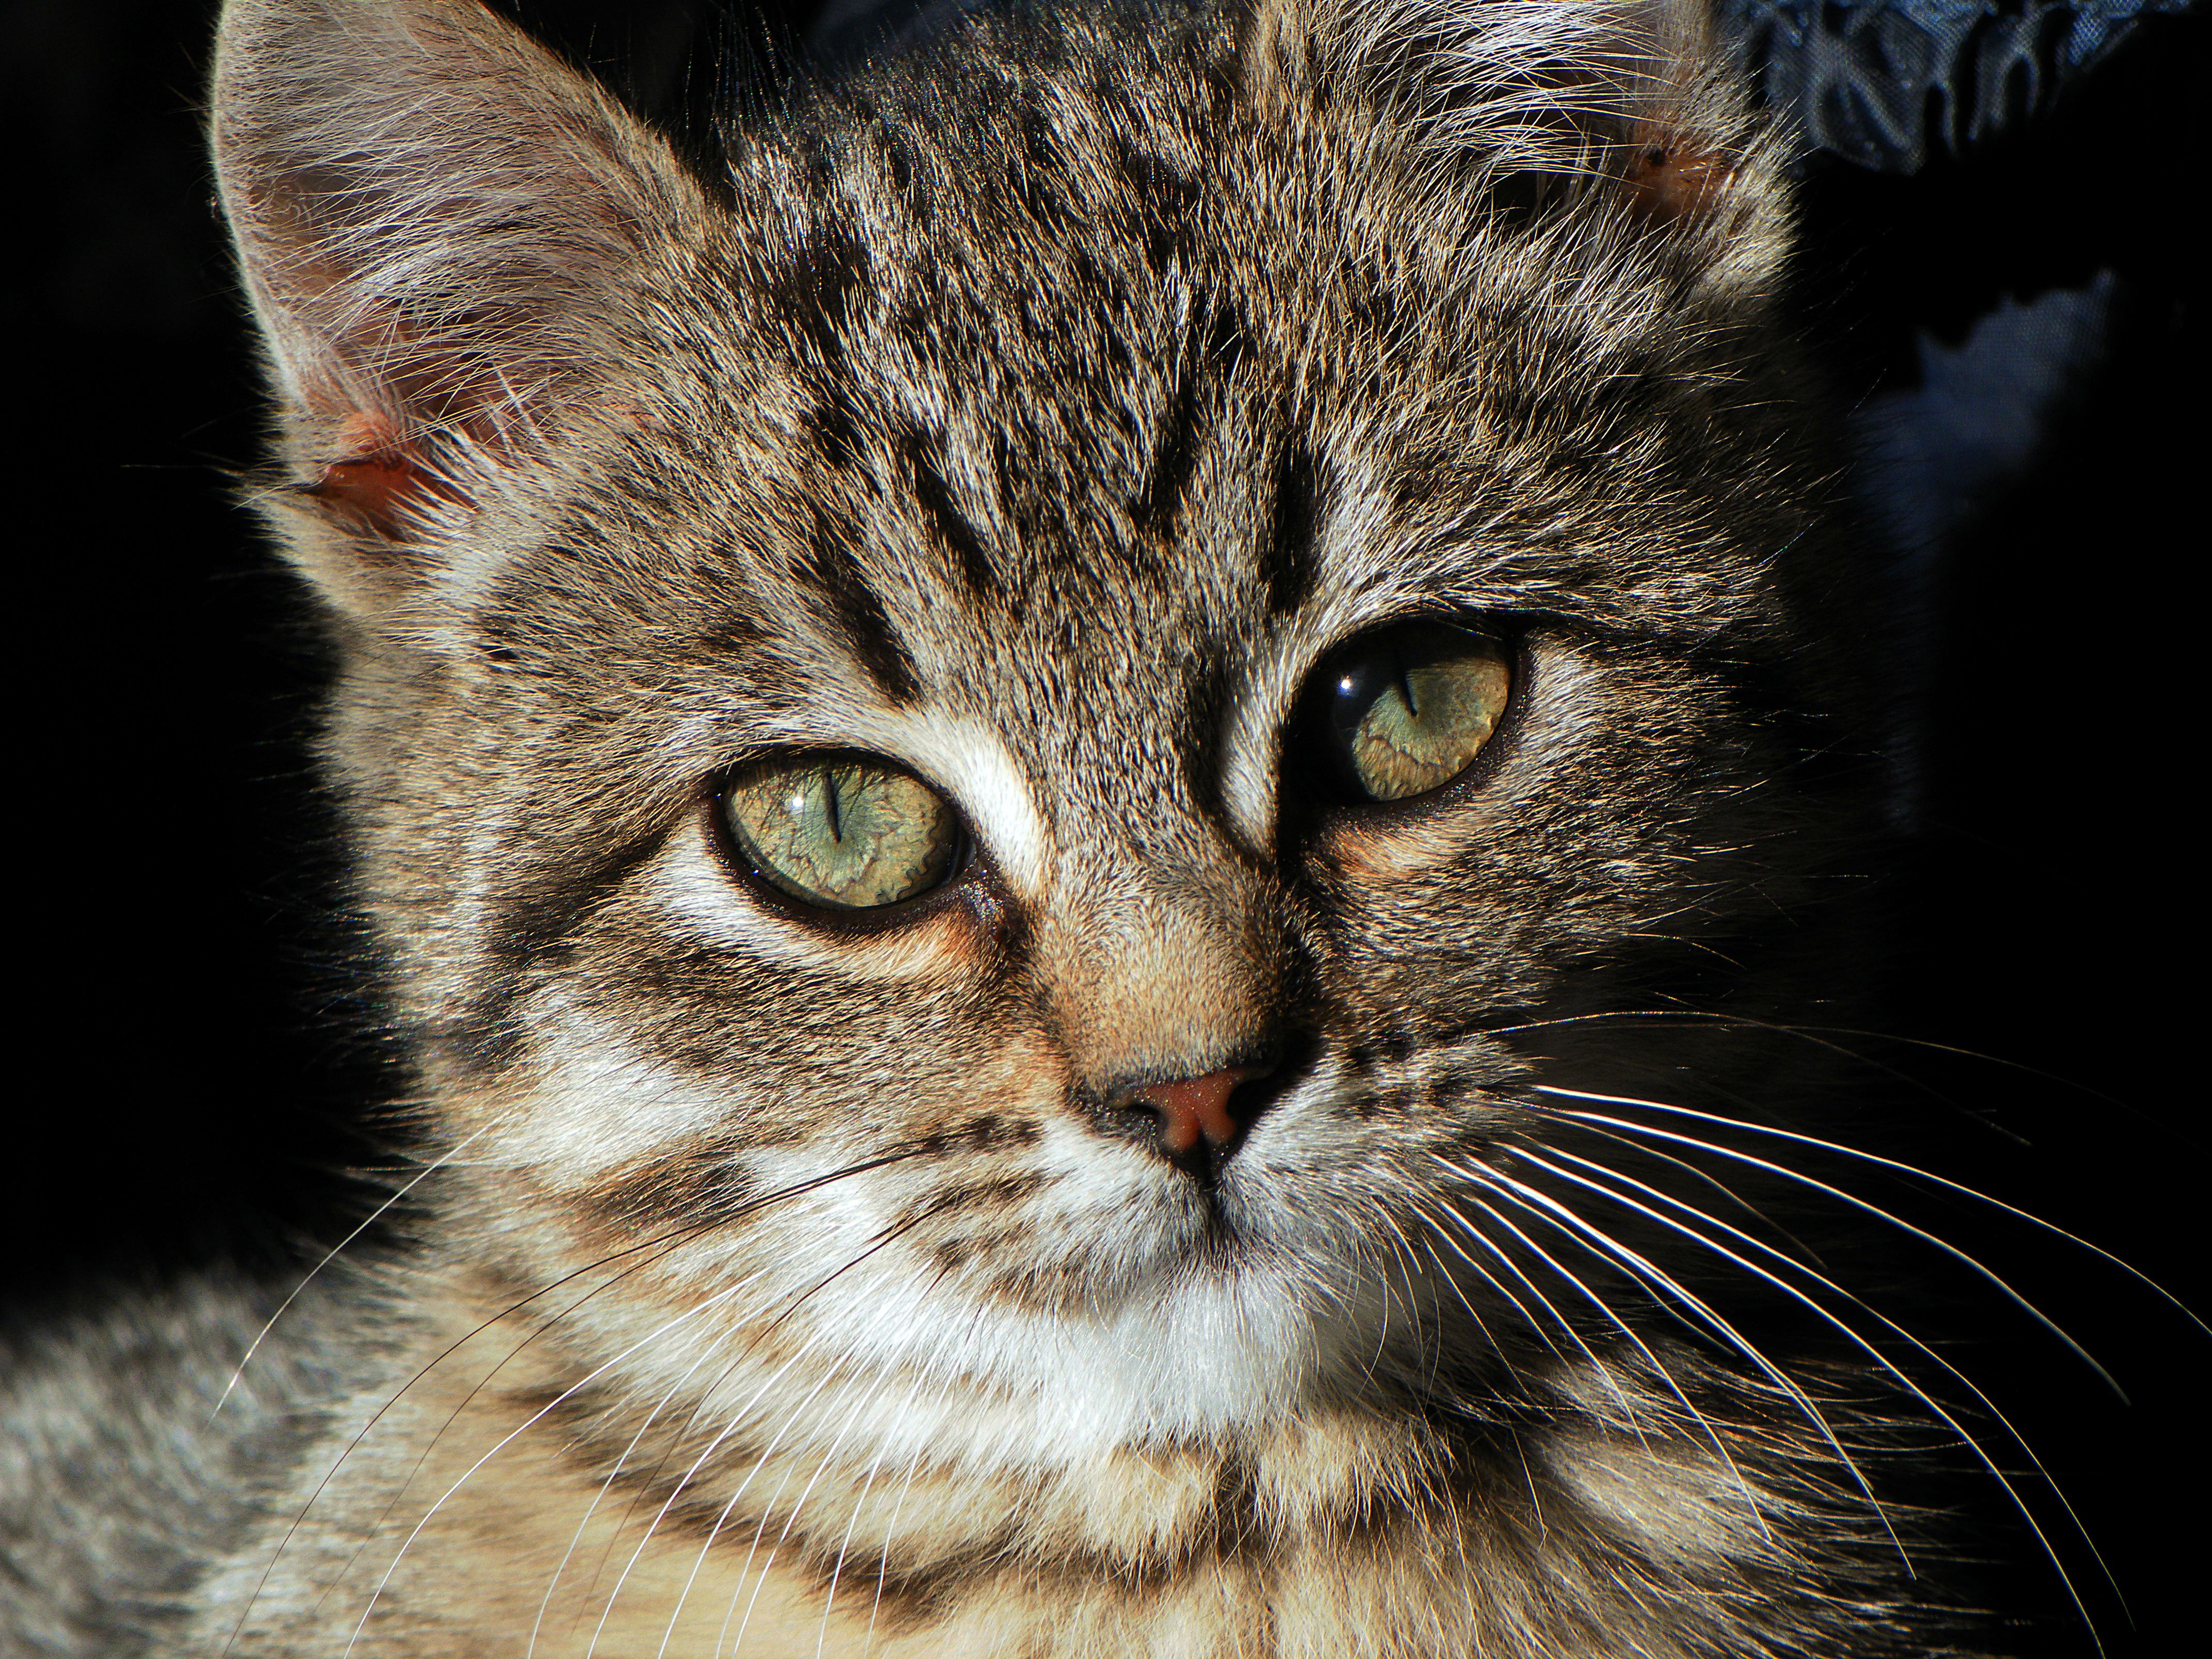
kitten, cat, mammal, fauna, close up, cats, whiskers, snout, vertebrate, gatos, gphoto, animalesanimalsggl1, tabby cat, european shorthair, wild cat, small to medium sized cats, cat like mammal, carnivoran, domestic short haired cat, pixie bob, american shorthair, rusty spotted cat